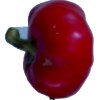
Label: red_pepper